University of Havana

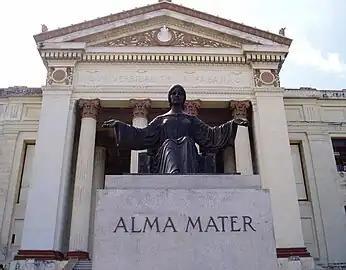
Statue of Alma Mater on the main steps of the university.

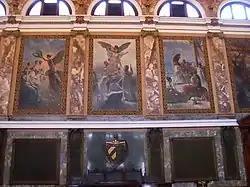
Aula Magna (Great Hall)

Founded in 1728 by Dominican friars belonging to the Order of Preachers ("la Orden de Predicadores") as Real y Pontificia Universidad de San Gerónimo de la Habana ("Royal and Pontifical University of Saint Jerome of Havana") with six original faculties: Art and Philosophy, Theology, Canons, Law, and Medicine.